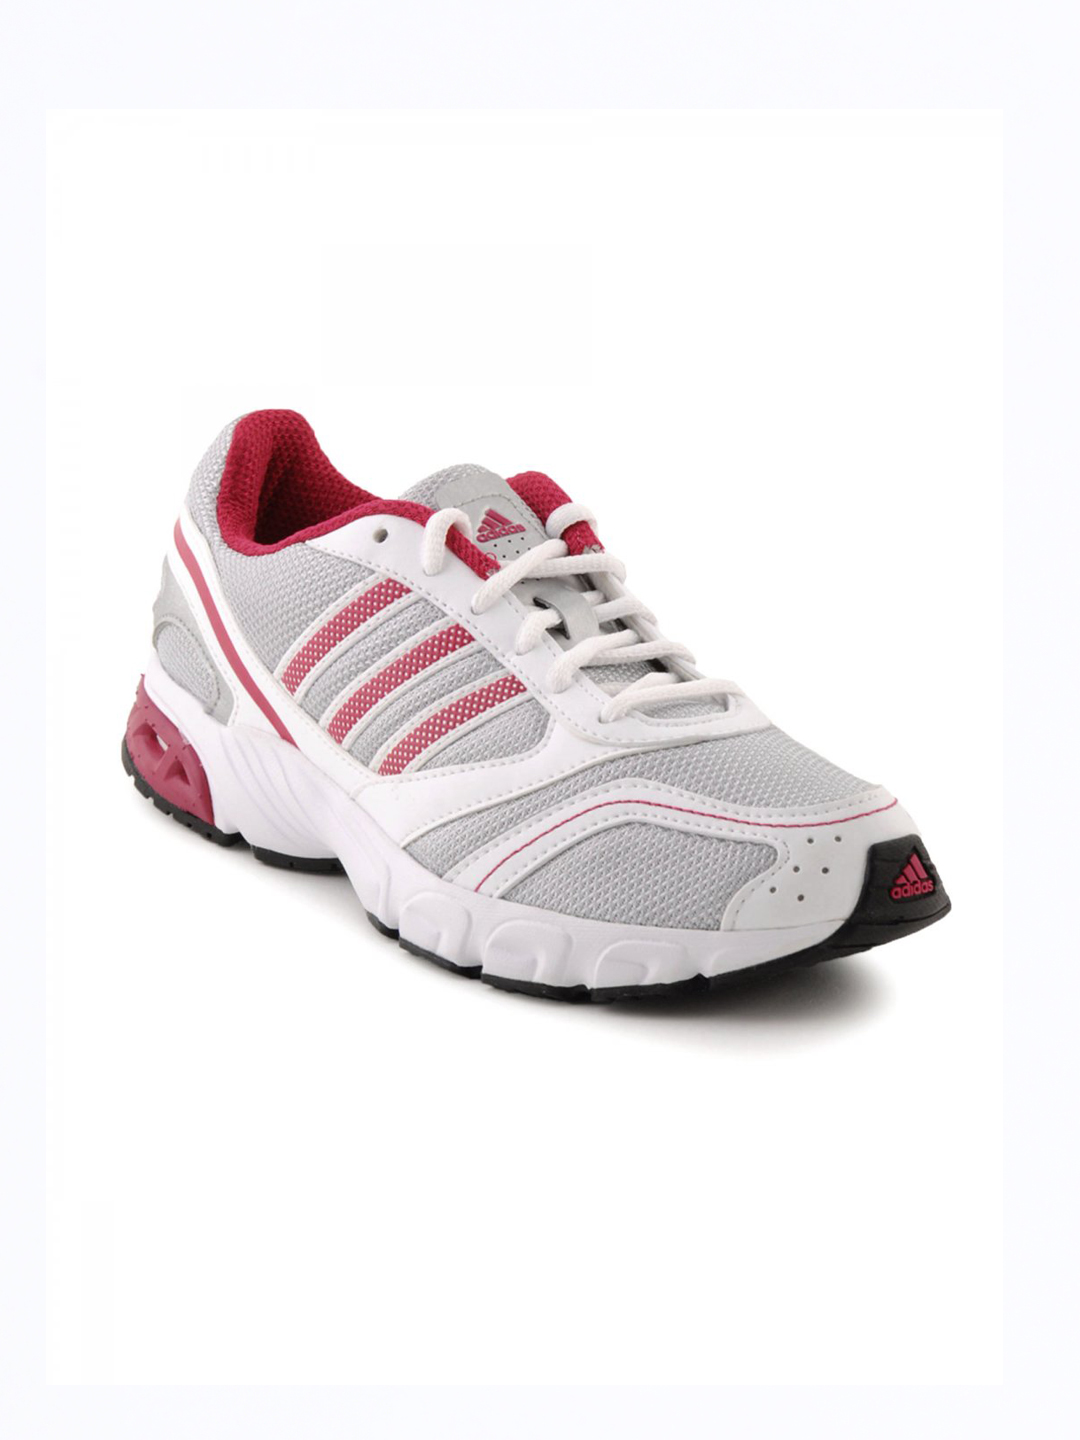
ADIDAS Women Blazer Sports Shoes
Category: Footwear / Shoes / Sports Shoes
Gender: Women
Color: Silver
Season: Fall 2011
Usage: Sports